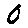
Label: 0